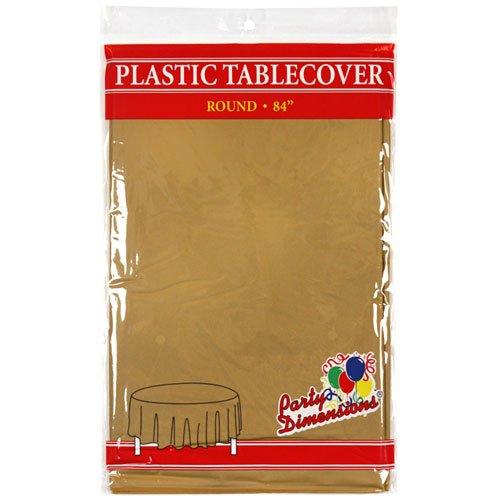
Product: Party Dimensions Single Count Round Plastic Tablecover, 84-Inch, Gold
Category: Home & Kitchen | Event & Party Supplies | Decorations | Tablecovers
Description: Gold Plastic.
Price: $5.22